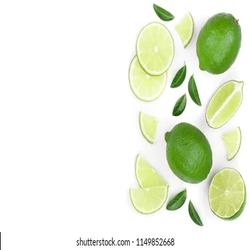
Label: Lemon